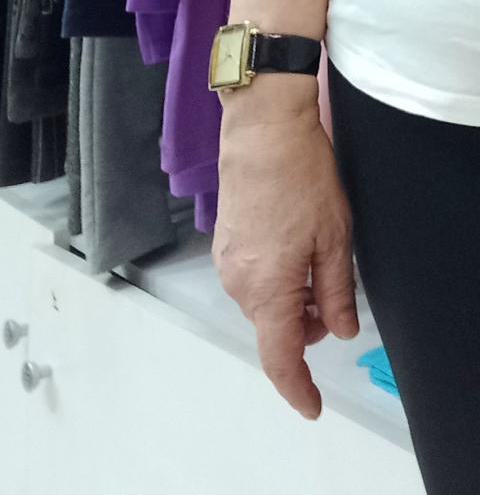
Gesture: no_gesture